Ryuko Hira

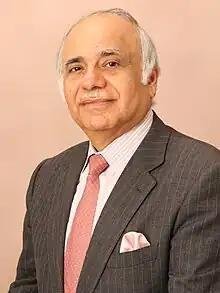
Official Portrait of Ryuko Hira

Ryuko Hira (比良 竜虎) (born 30 May 1948) is an Indian-born investor, philanthropist, and businessman based in Japan. He serves as the President of HMI Hotel Group and the Ora Group of companies. According to a 2018 report in The Japan Times, Hira was identified as the largest individual Indian investor in Japan at that time, with investments estimated at approximately US$2.5 billion and a net worth exceeding US$10 billion. In 2022, Hira was awarded the Padma Shri, India’s fourth-highest civilian honour, in recognition of his contributions to trade and industry. Indian and Japanese media have reported Hira’s involvement in initiatives focused on economic relations between Japan and India.